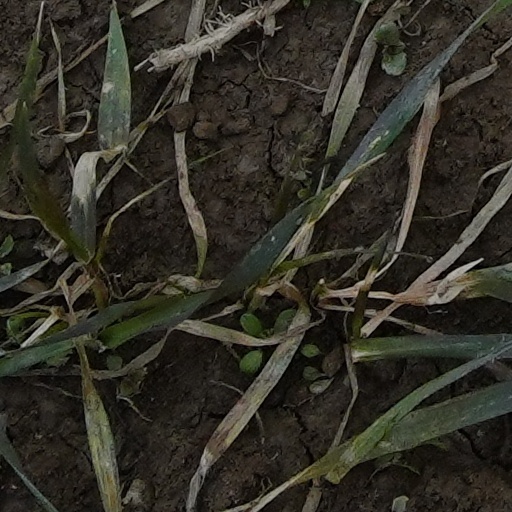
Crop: wheat